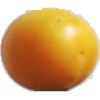
Label: cherry_wax_yellow